Yahya Jammeh

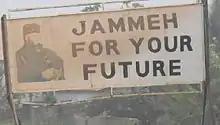
Jammeh electoral poster in 2005

A coup attempt against Jammeh was reported to have been thwarted on 21 March 2006; Jammeh, who was in Mauritania at the time, quickly returned home. Army chief of staff Col. Ndure Cham, the alleged leader of the plot, reportedly fled to neighbouring Senegal, while other alleged conspirators were arrested and were put on trial for treason. In April 2007, ten former officers accused of involvement were convicted and given prison sentences; four of them were sentenced to life in prison.